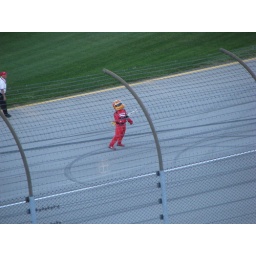
Admiring his shooting skill. The little cannon shoots out what looks like a drink bottle with a shirt in it.